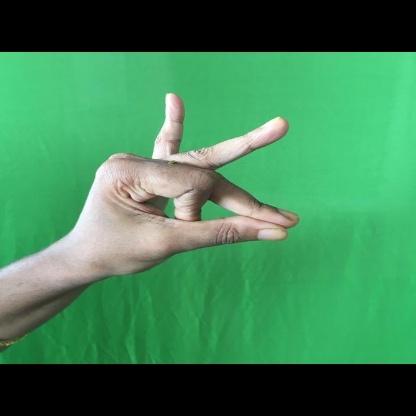
Mudra: Bramaram